Charles Barton (British Army officer)

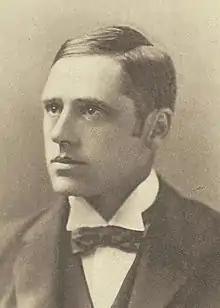
"Banjo" Paterson

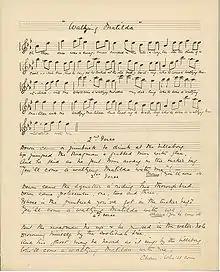
"Waltzing Matilda" MS

After an early career as a naval officer in the service of the East India Company, in 1840 Barton's son Robert Johnston Barton migrated to New South Wales and became a landowner and grazier at Boree Nyrang, near Molong. He married Emily Mary Darvall (1817–1909), a sister of John Darvall, and their daughter Rose Isabella Barton (1844–1893) married Andrew Paterson and was the mother of Andrew Barton Paterson (1864–1941), known as "Banjo", a prolific poet and the writer of the lyrics of "Waltzing Matilda". The "Dictionary of Australian Biography" states that Paterson was related to Edmund Barton, the country’s first prime minister, but the exact relationship is unclear.